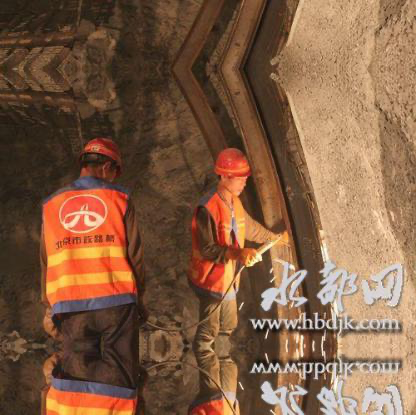
Objects in the image:
label: helmet
label: helmet